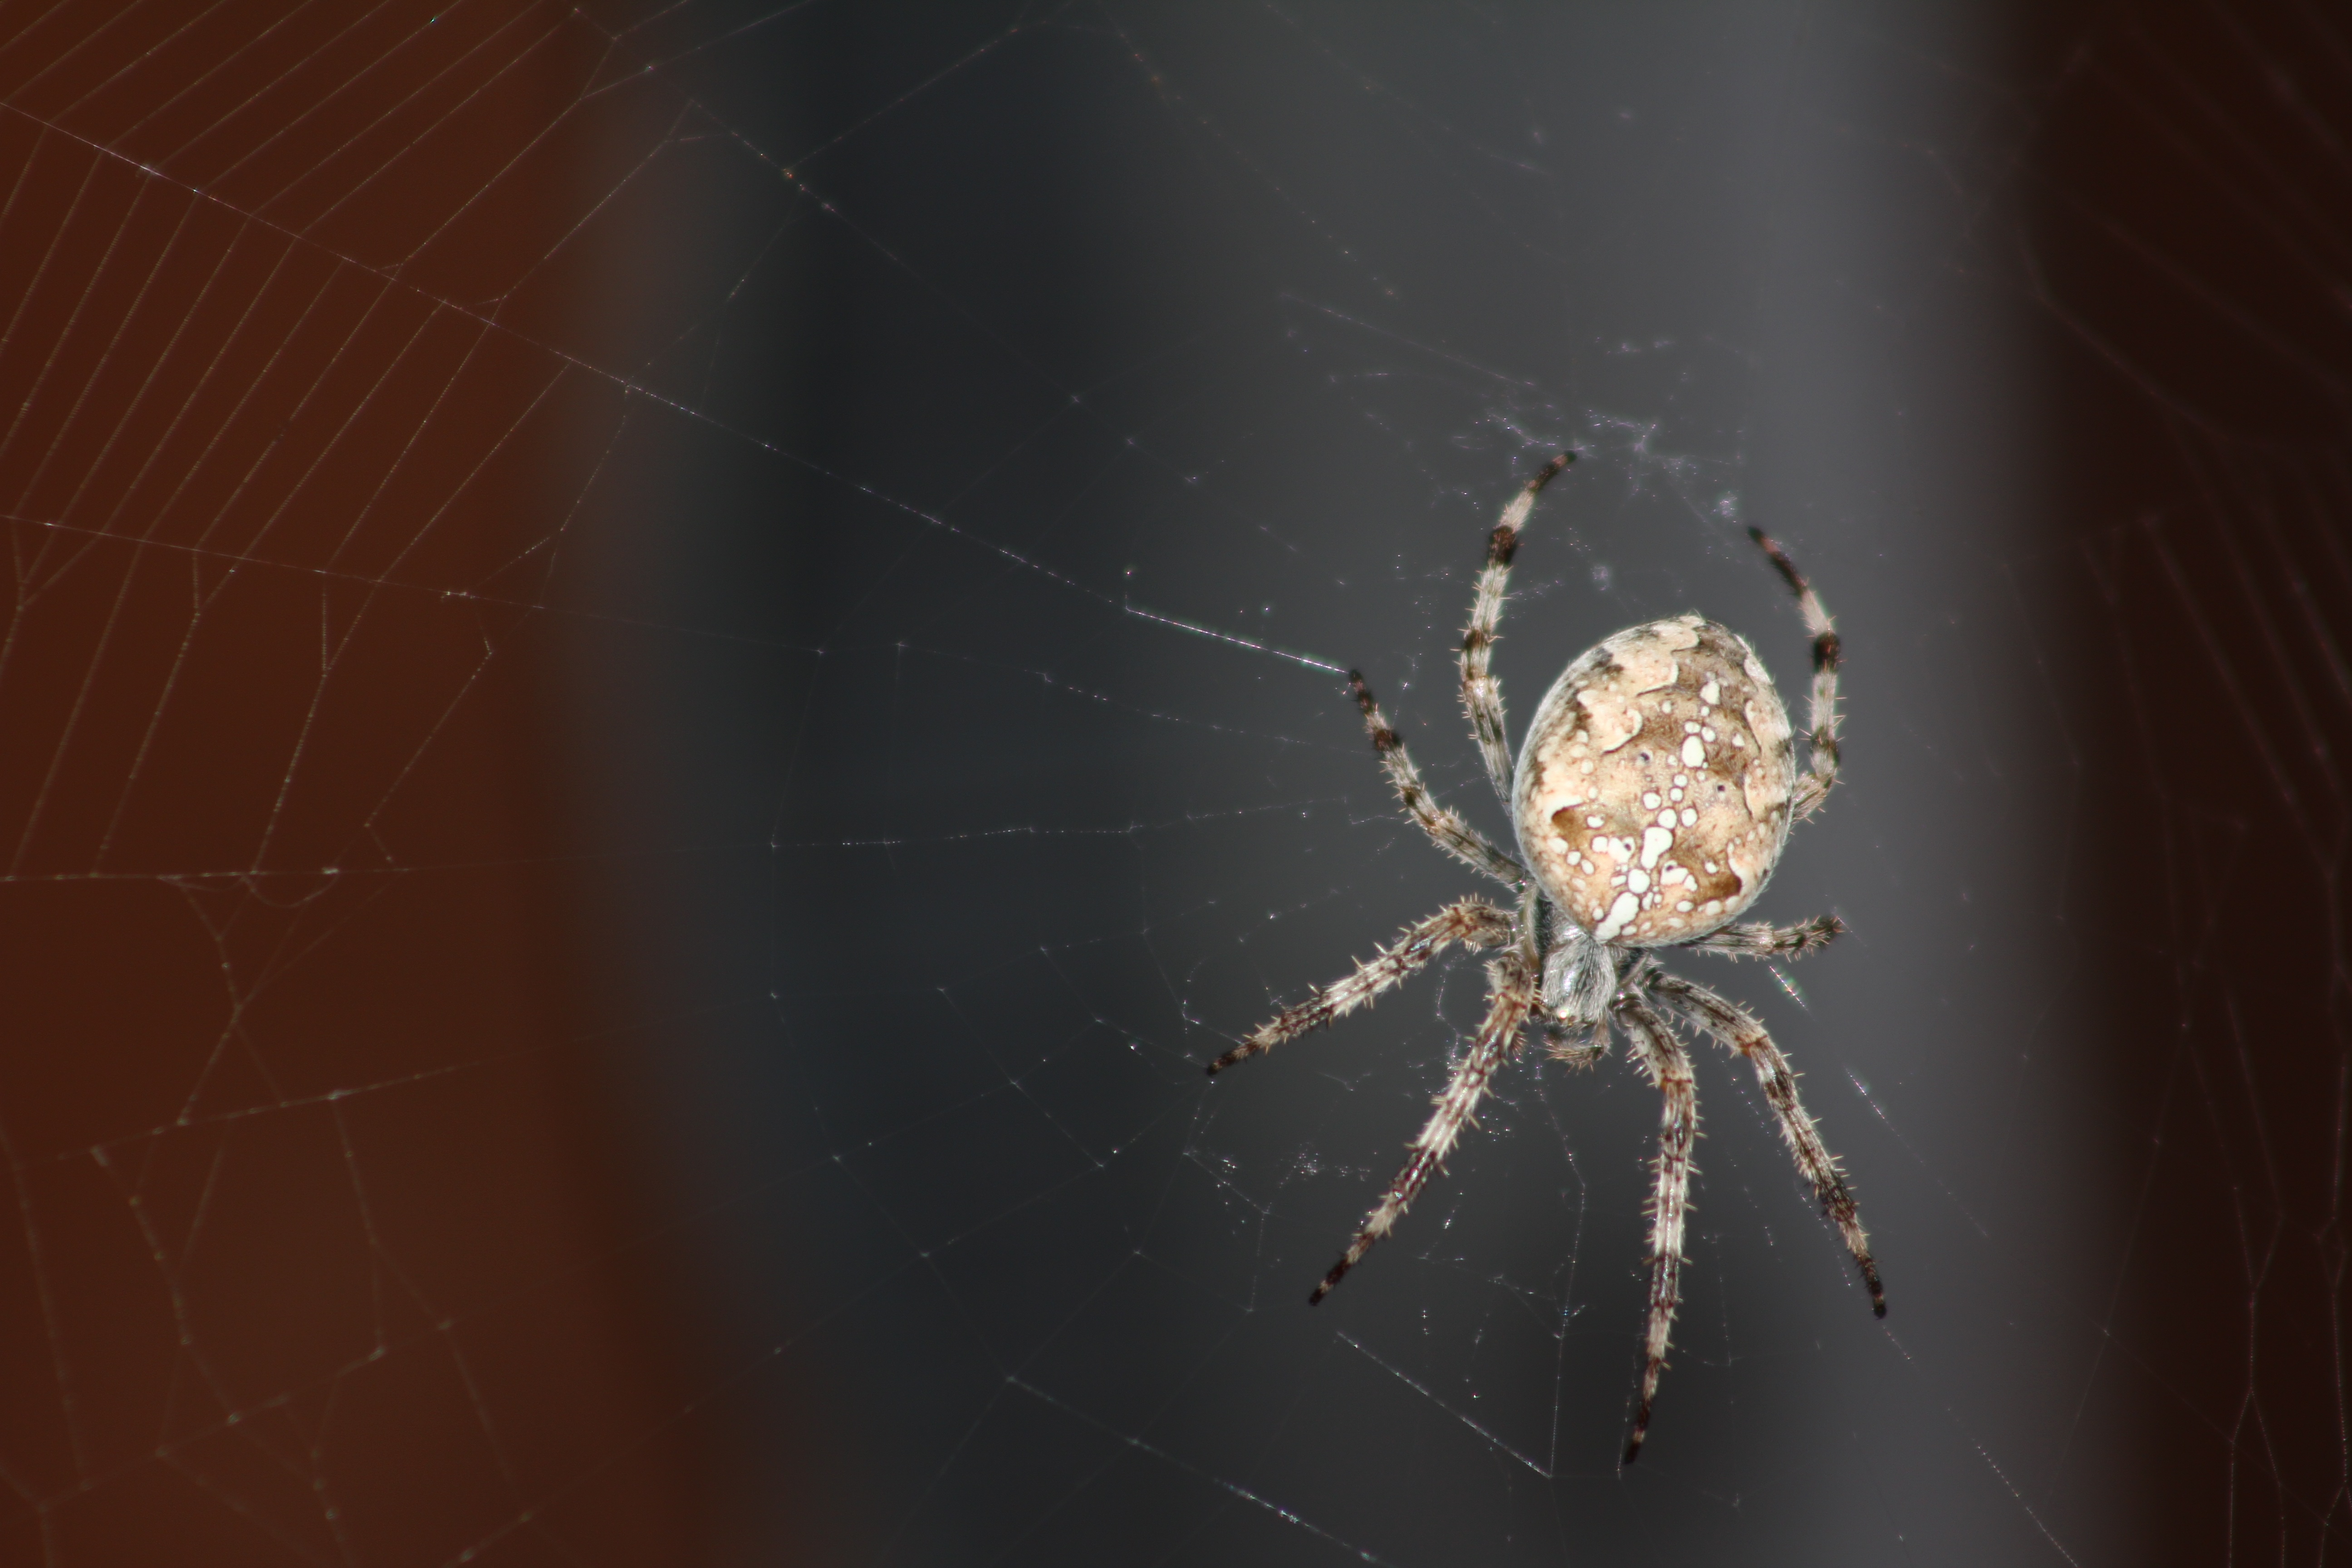
insect, fauna, material, invertebrate, spider web, close up, spider, animals, arachnid, macro photography, arthropod, european garden spider, araneus, orb weaver spider